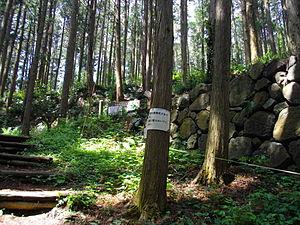
Le domaine de Karasuyama est un fief féodal japonais de l'époque d'Edo situé dans le nord de la province de Shimotsuke. Il était dirigé à partir du château de Karasuyama dans l'actuelle ville de Karasuyama. Le domaine est contrôlé par de nombreux clans au début de son existence, puis par une branche cadette du clan Ōkubo à partir de 1725. Le clan maintenait un jin'ya secondaire dans l'actuelle ville d'Atsugi pour administrer ses vastes terres de la province de Sagami.
Le château de Karasuyama est un château japonais situé à Nasukarasuyama au nord de la préfecture de Tochigi. À la fin de l'époque d'Edo, le château de Karasuyama héberge une branche du clan Ōkubo, daimyō du domaine de Karasuyama. Il est aussi appelé le Château cactus